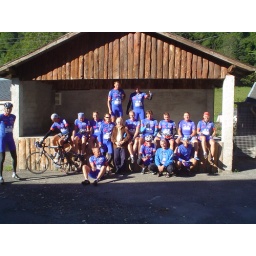
De bleu train bike club onderweg in de franse alpen 2006